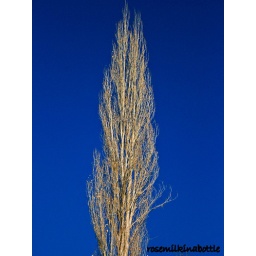
Ladakh is full of fern type vegetation. This one tree was standing tall against the lovely blue sky!